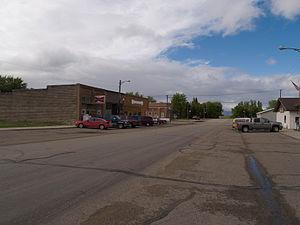
La ville américaine de Kensal est située dans le comté de Stutsman, dans l’État du Dakota du Nord. Lors du recensement de 2010, sa population s’élevait à 163 habitants.